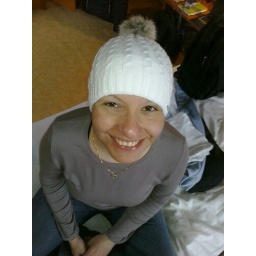
cat in the hat